Anthony Scribe

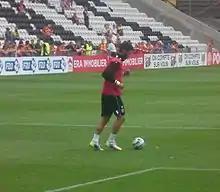
Scribe with Ajaccio in 2015

Anthony Scribe (born 1 January 1988) is a French professional footballer who plays as a goalkeeper for US Lège Cap Ferret in the Championnat National 3.